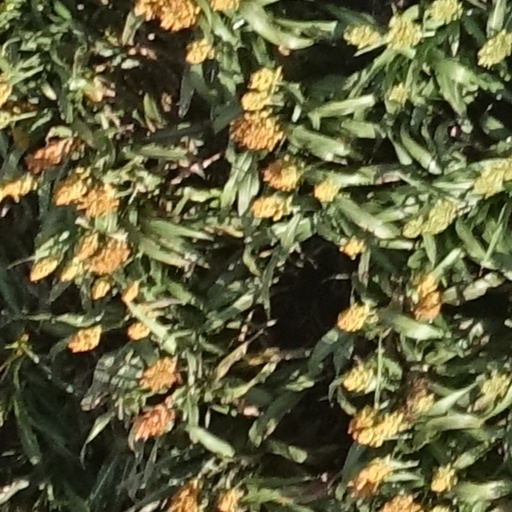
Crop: sorghum